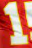
Number: 1